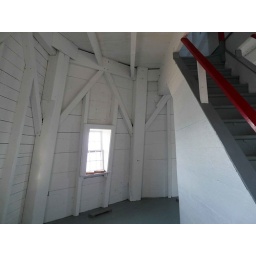
The floor is dry, the windows are good. No leaks in the upstairs bedrooms.